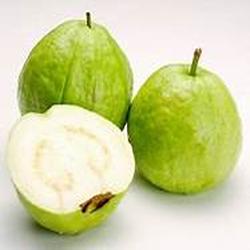
Label: Guava